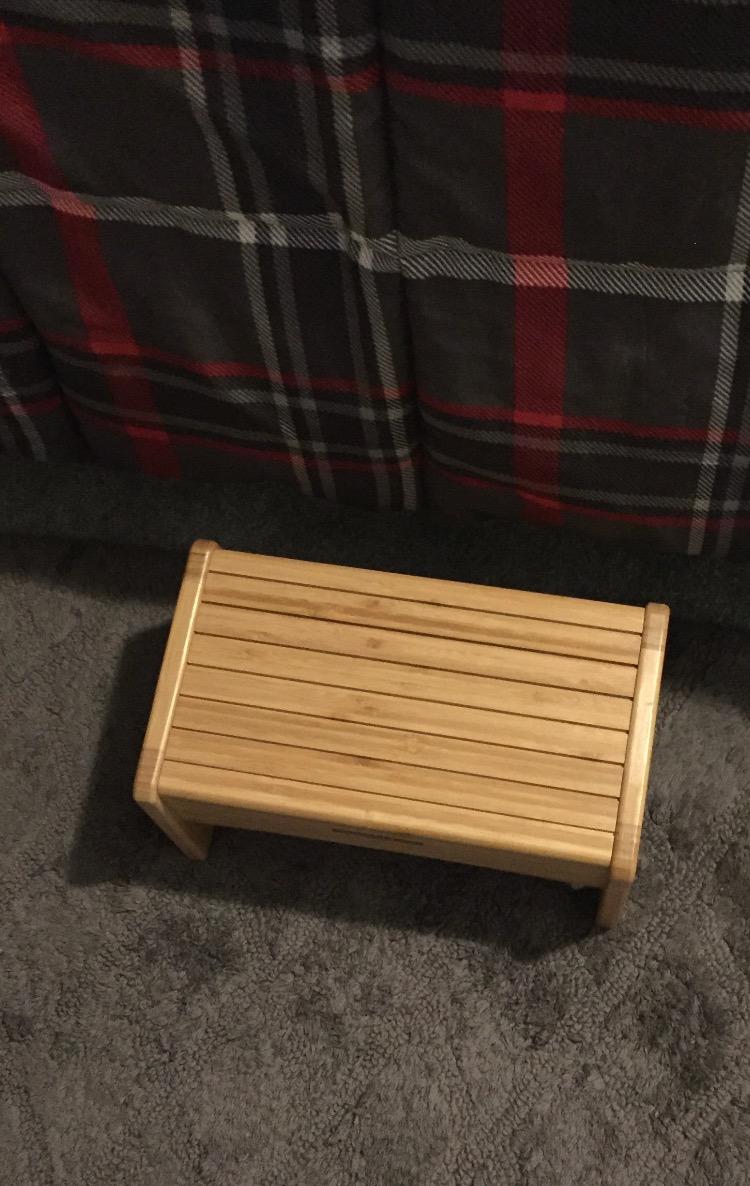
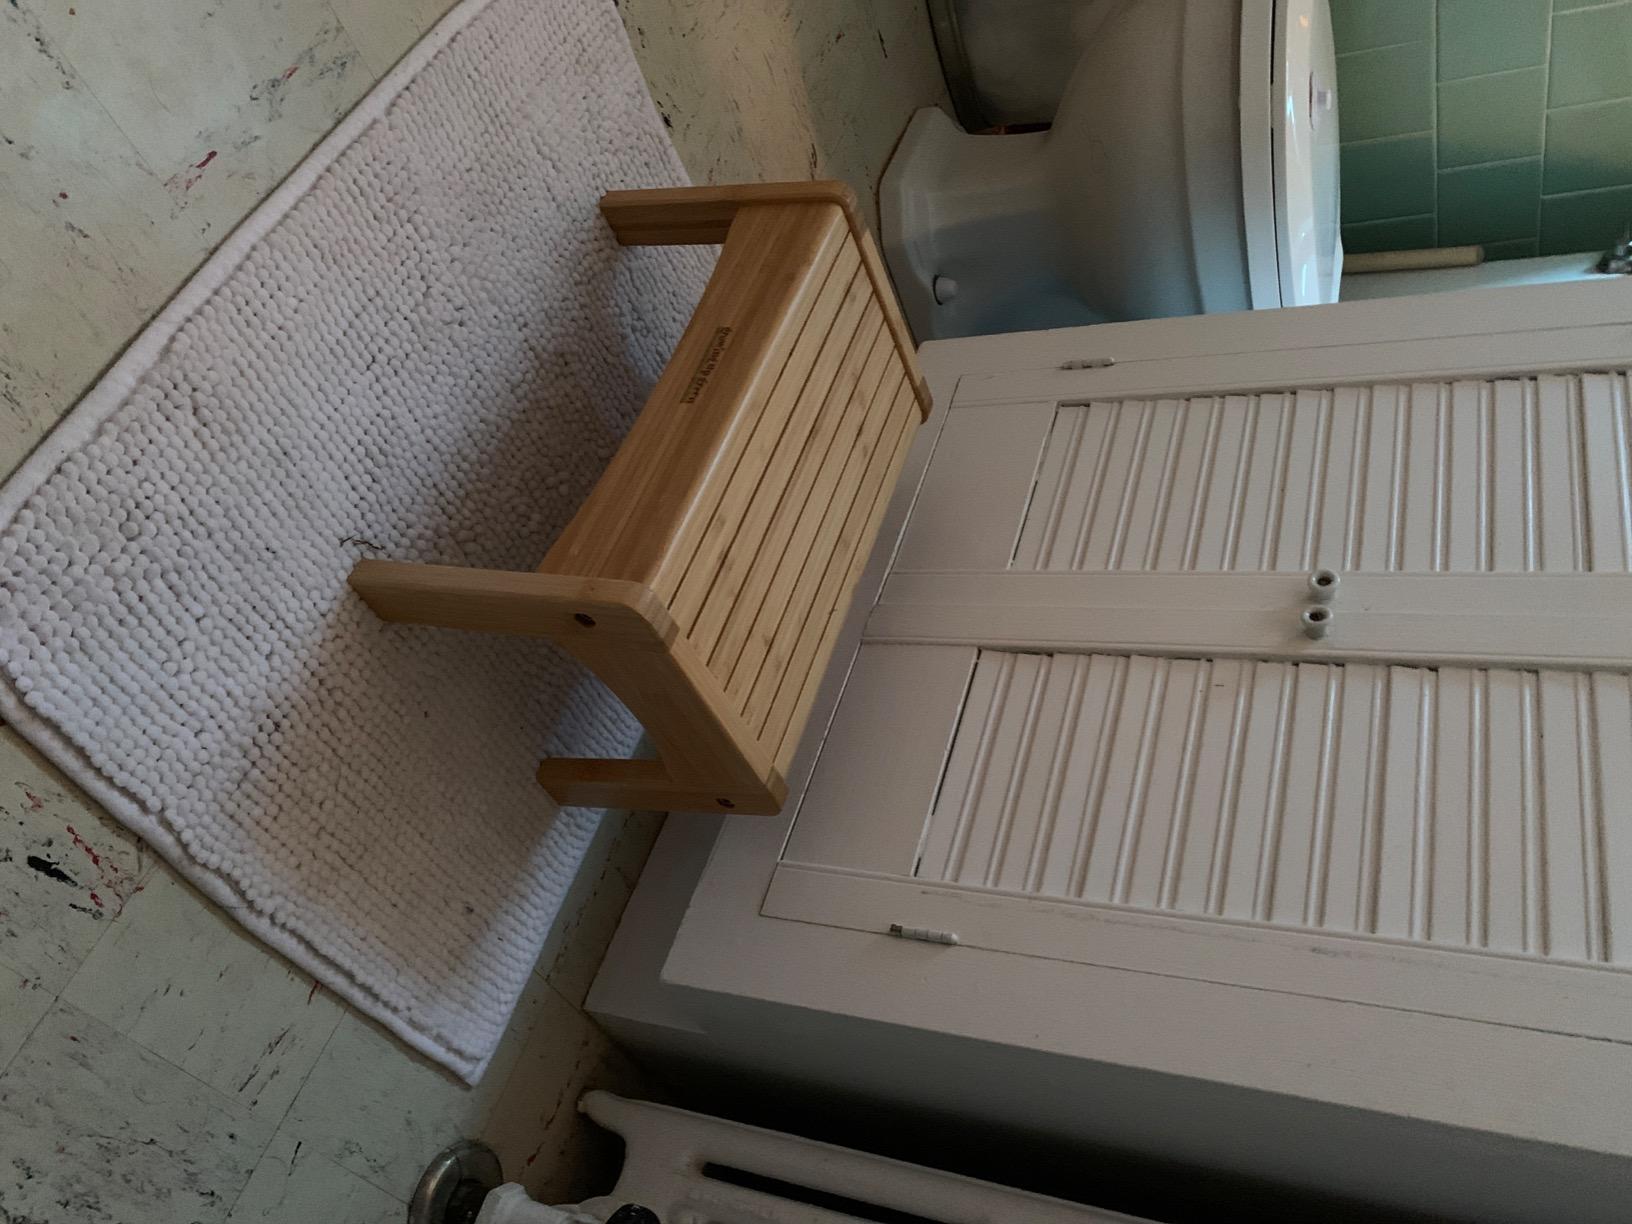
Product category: stool
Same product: yes